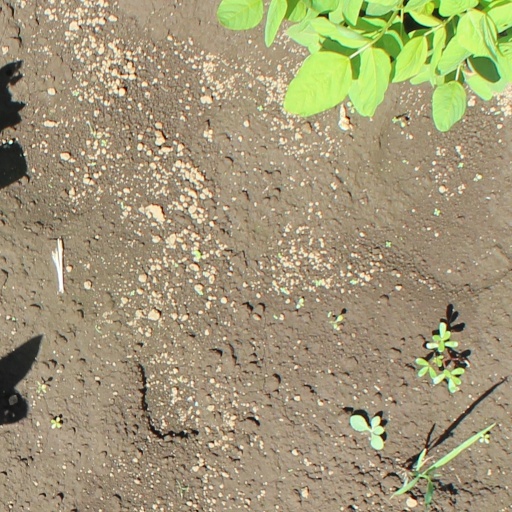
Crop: soybean